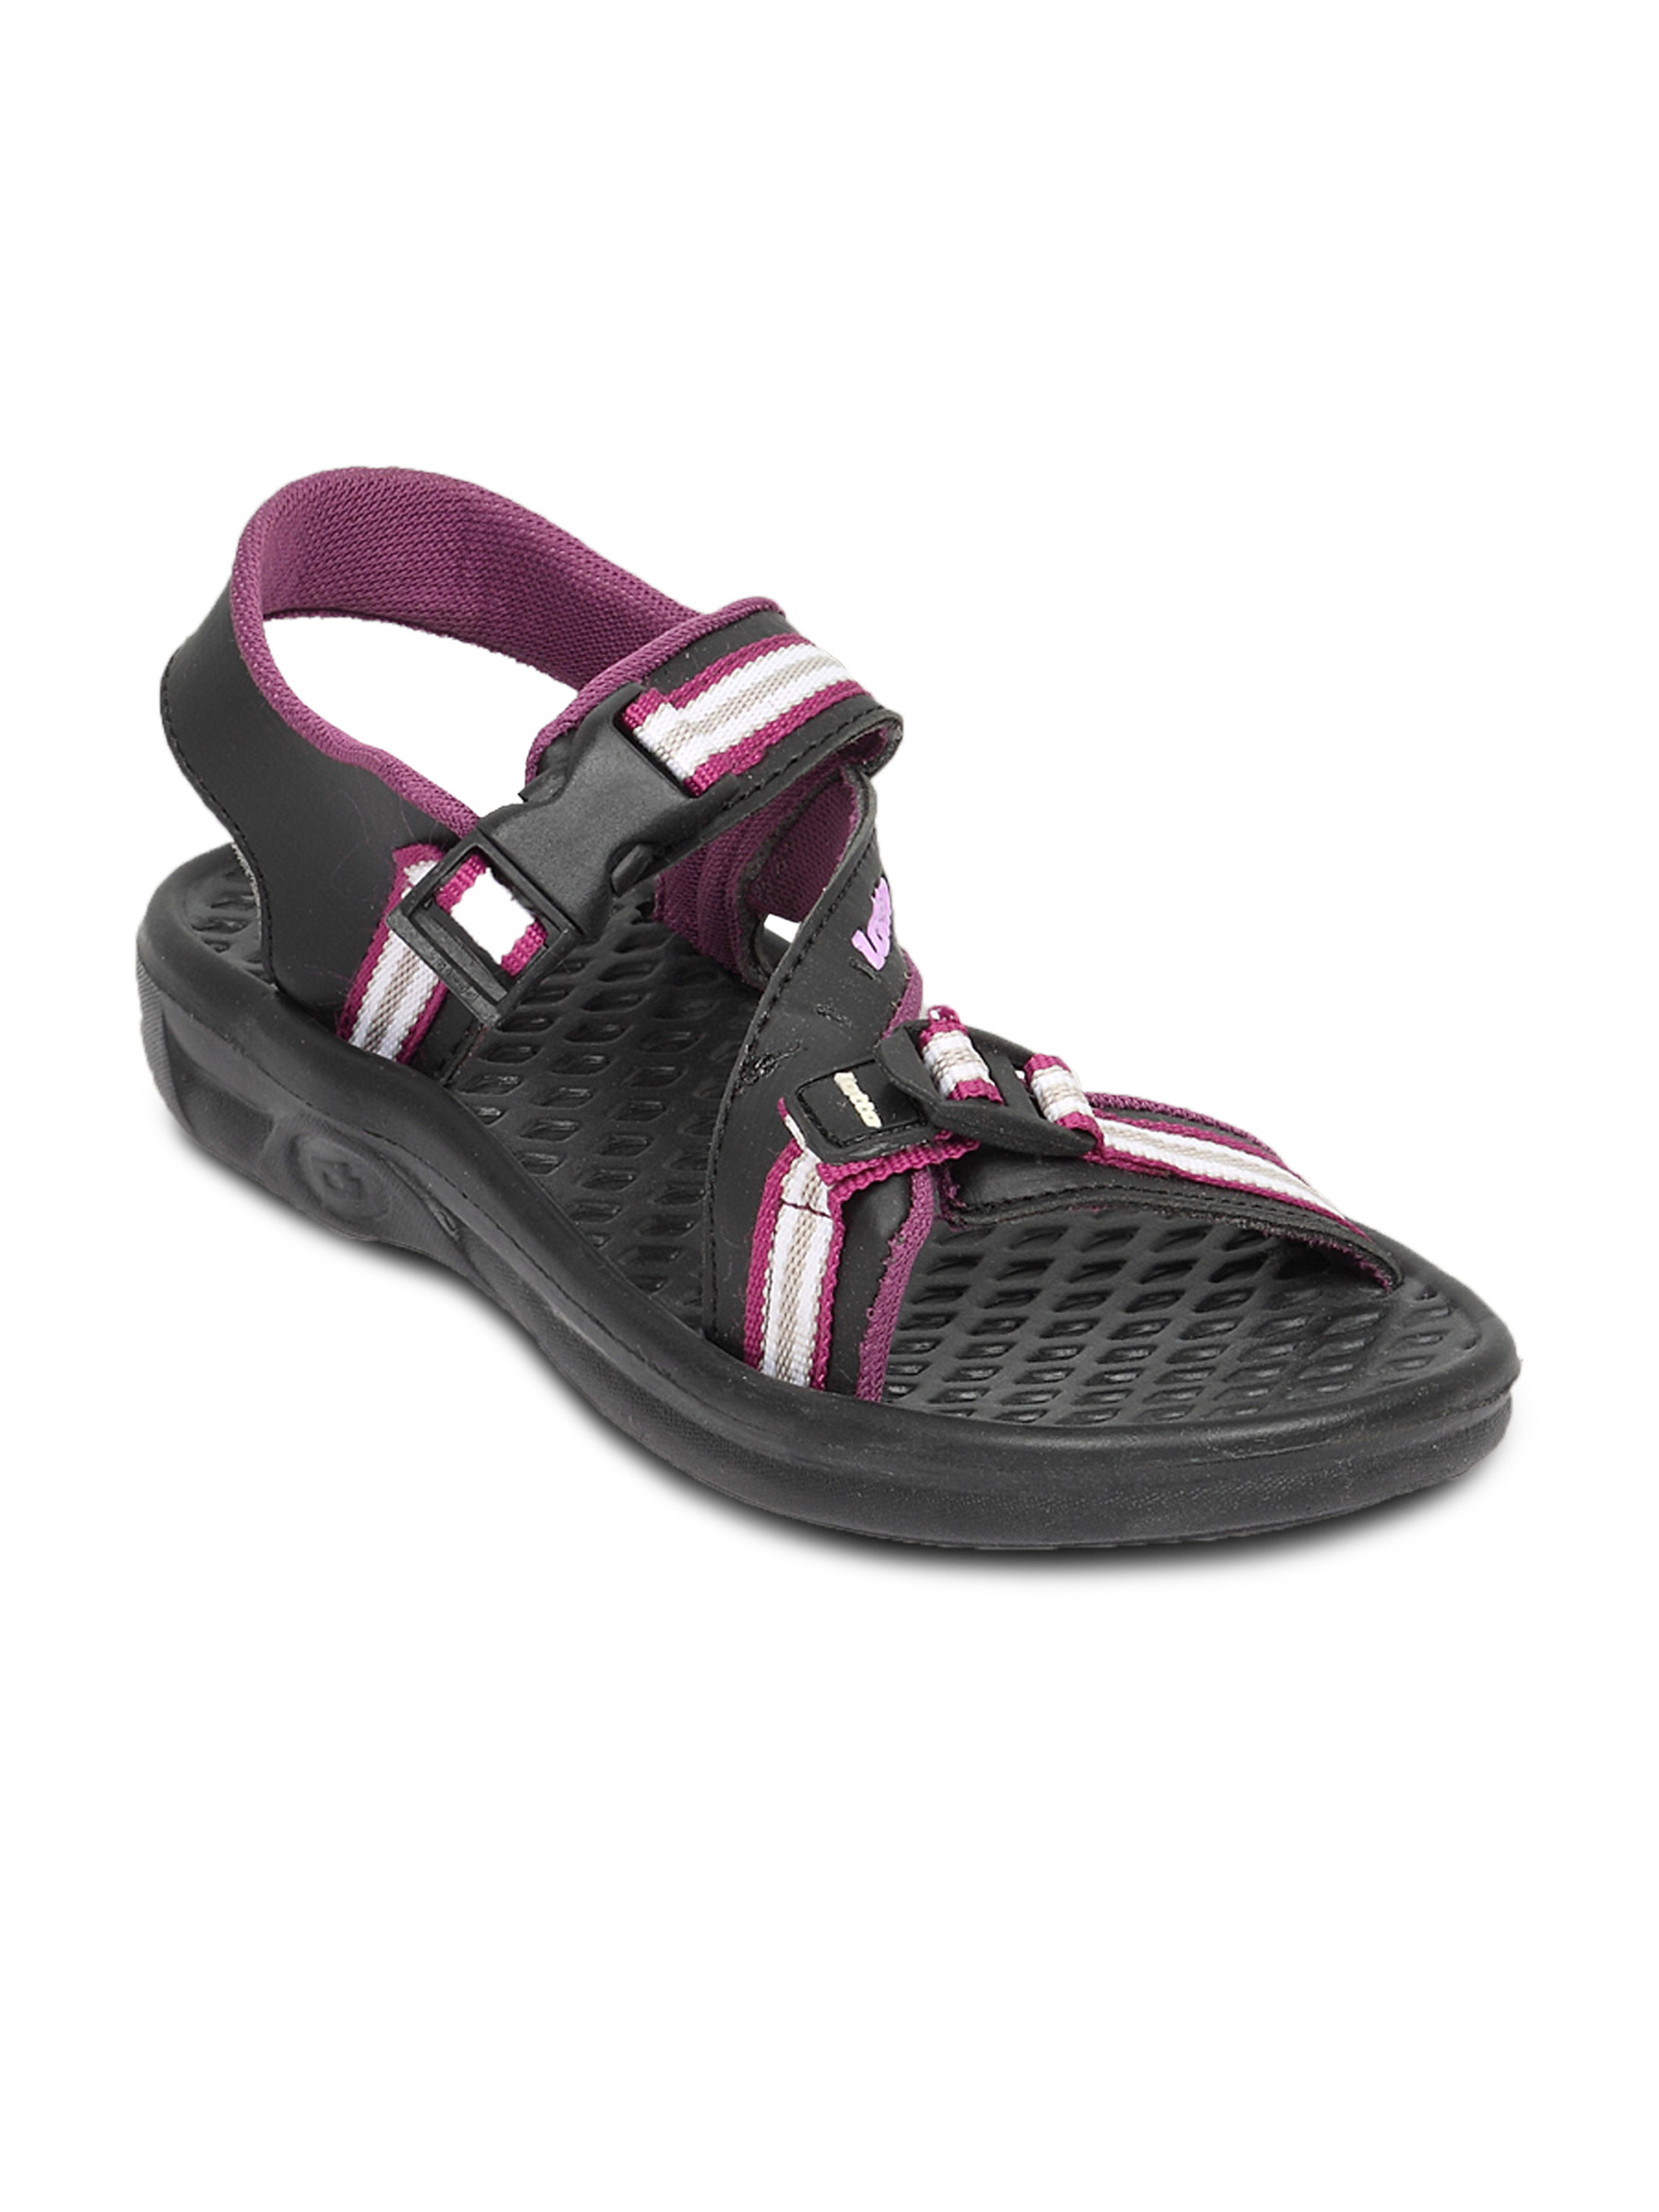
Lotto Women Sofia Purple Black Floater
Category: Footwear / Shoes / Flats
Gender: Women
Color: Beige
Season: Summer 2011
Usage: Casual